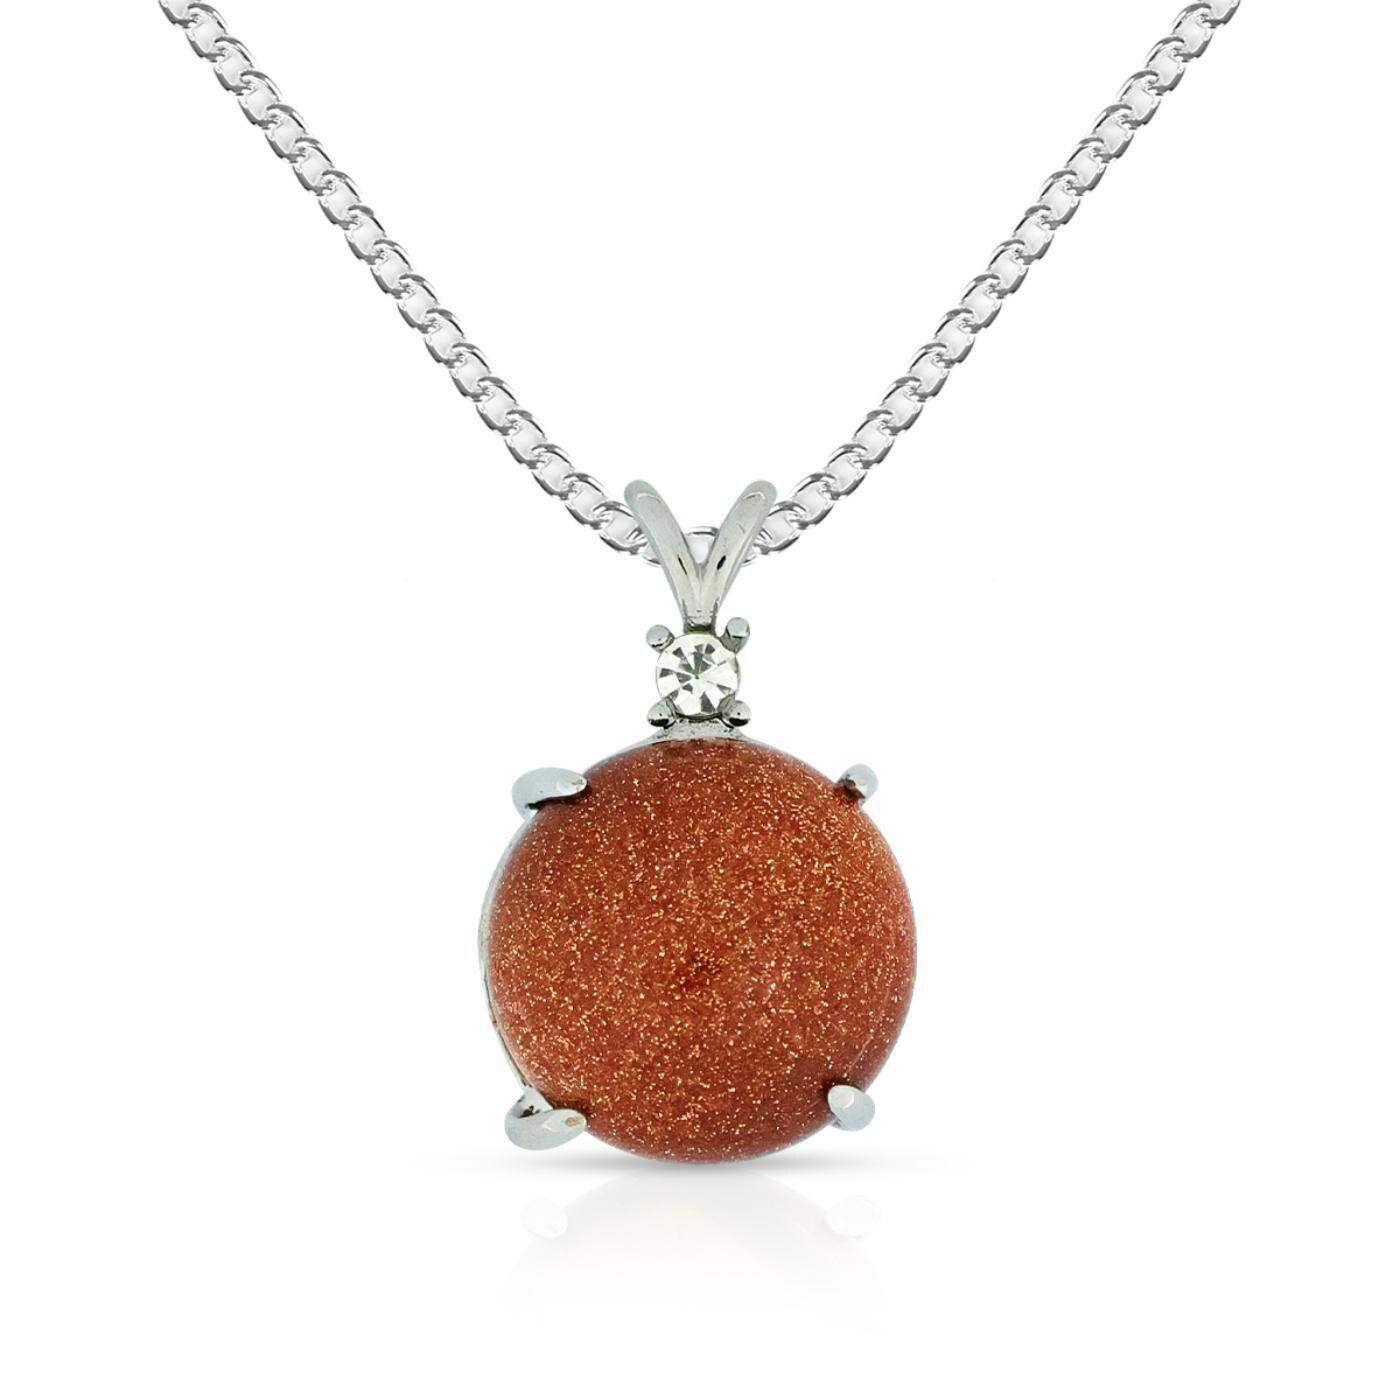
Reiki Crystal Products Goldstone Brown Round Shape Pendant For Reiki Healing And Crystal Healing
Type: Necklaces & Pendants
Brand: Reiki Crystal Products
Price: Rs. 349
Natural Crystal Stone Pendant | Height : 25 mm | Length - 20 mm Approx. Pendant Charged By Reiki Grand Master & Vastu Expert
Features: Natural Crystal Stone Pendant | Height : 25 mm | Length - 20 mm Approx. Pendant Charged By Reiki Grand Master & Vastu Expert,Natural Healing Stone Pendant for Reiki Healing, Crystal Healing, Numerology, Tarot, Astrology & Feng Shui,100% Authentic, Original and Natural Healing Crystal / Stone - small holes, crack marks on the surface or inside the stones are often visible,Material : Natural Healing Stones See Images & Product Description For Healing Properties /Advantages,Stylish Party-Daily-Office-Casual Wear Reiki Healing Stone Pendant / Locket for Men, Women, Boys, Girls. Best for Gifting & Personal Use.
Included: Pack Of 1 X Goldstone Brown Round Pendant